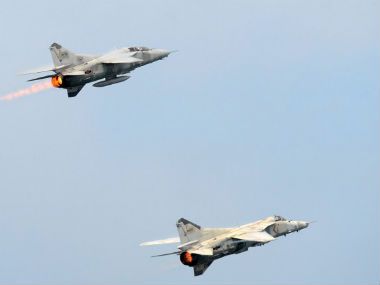
Vehicle type: Planes